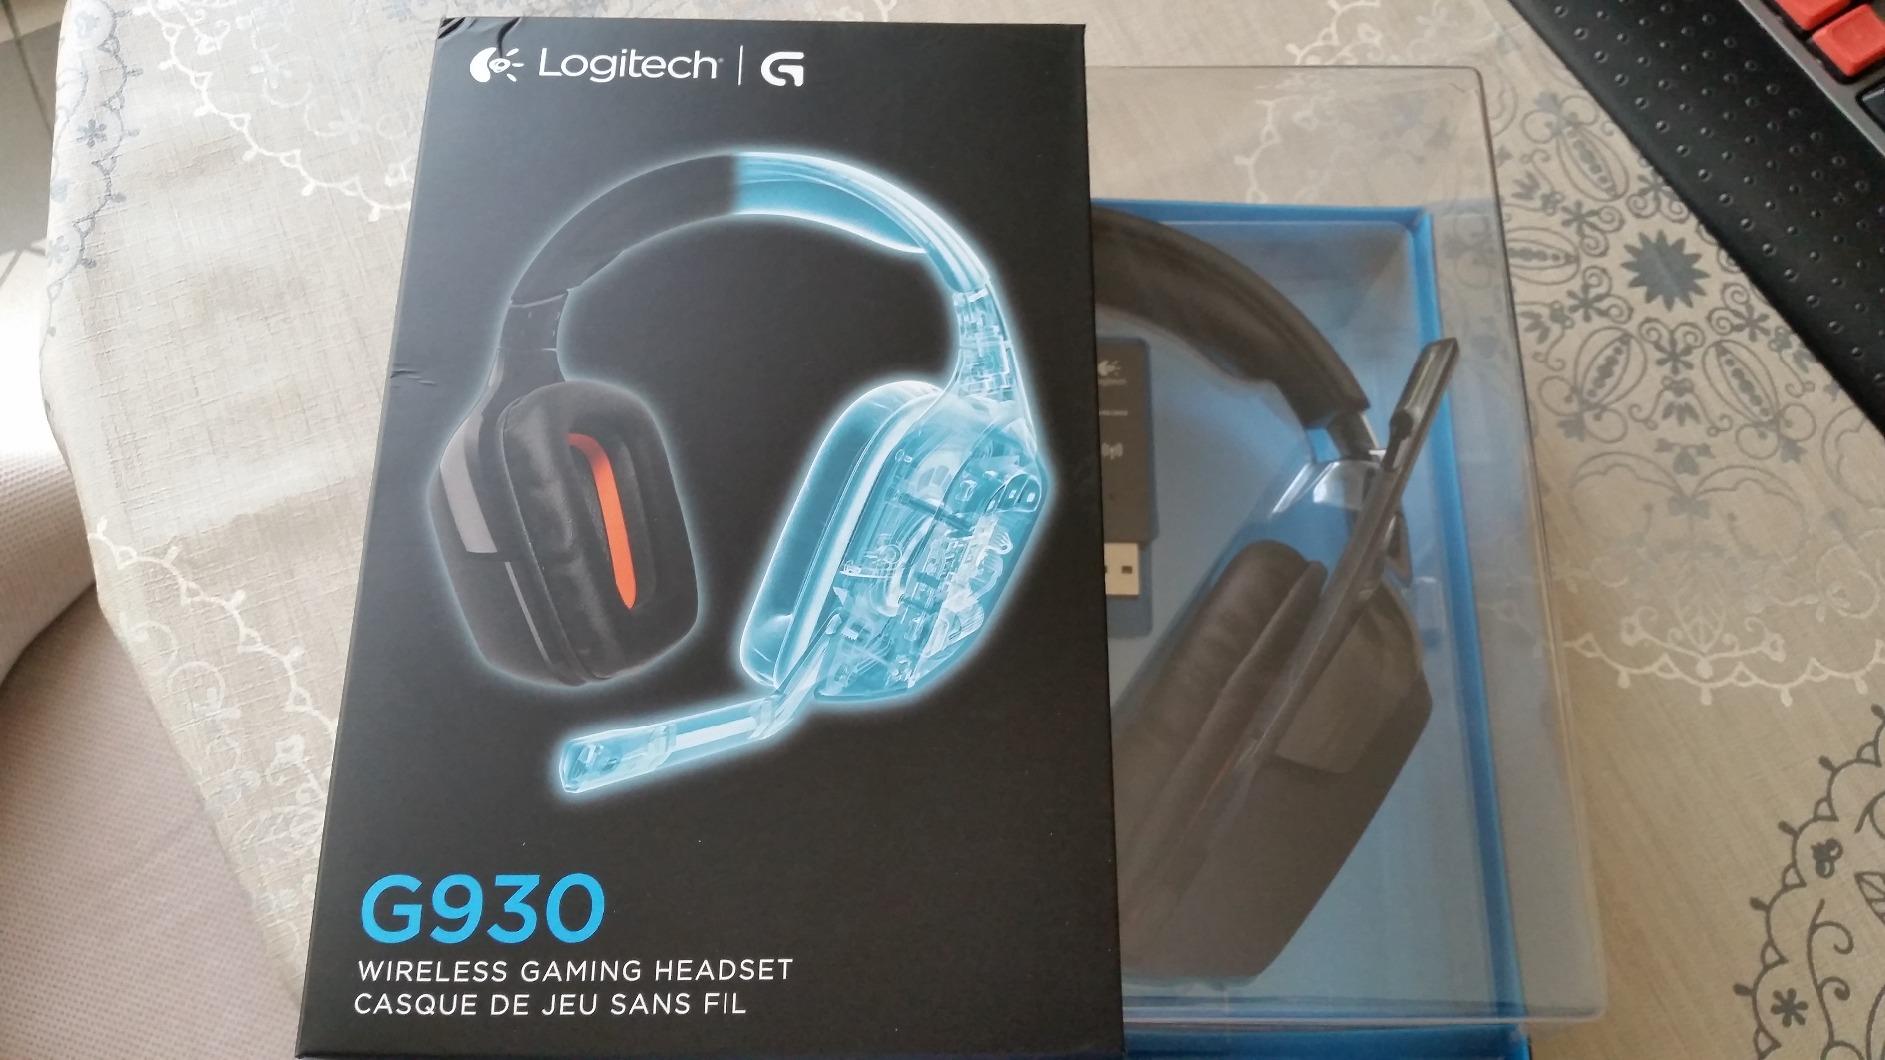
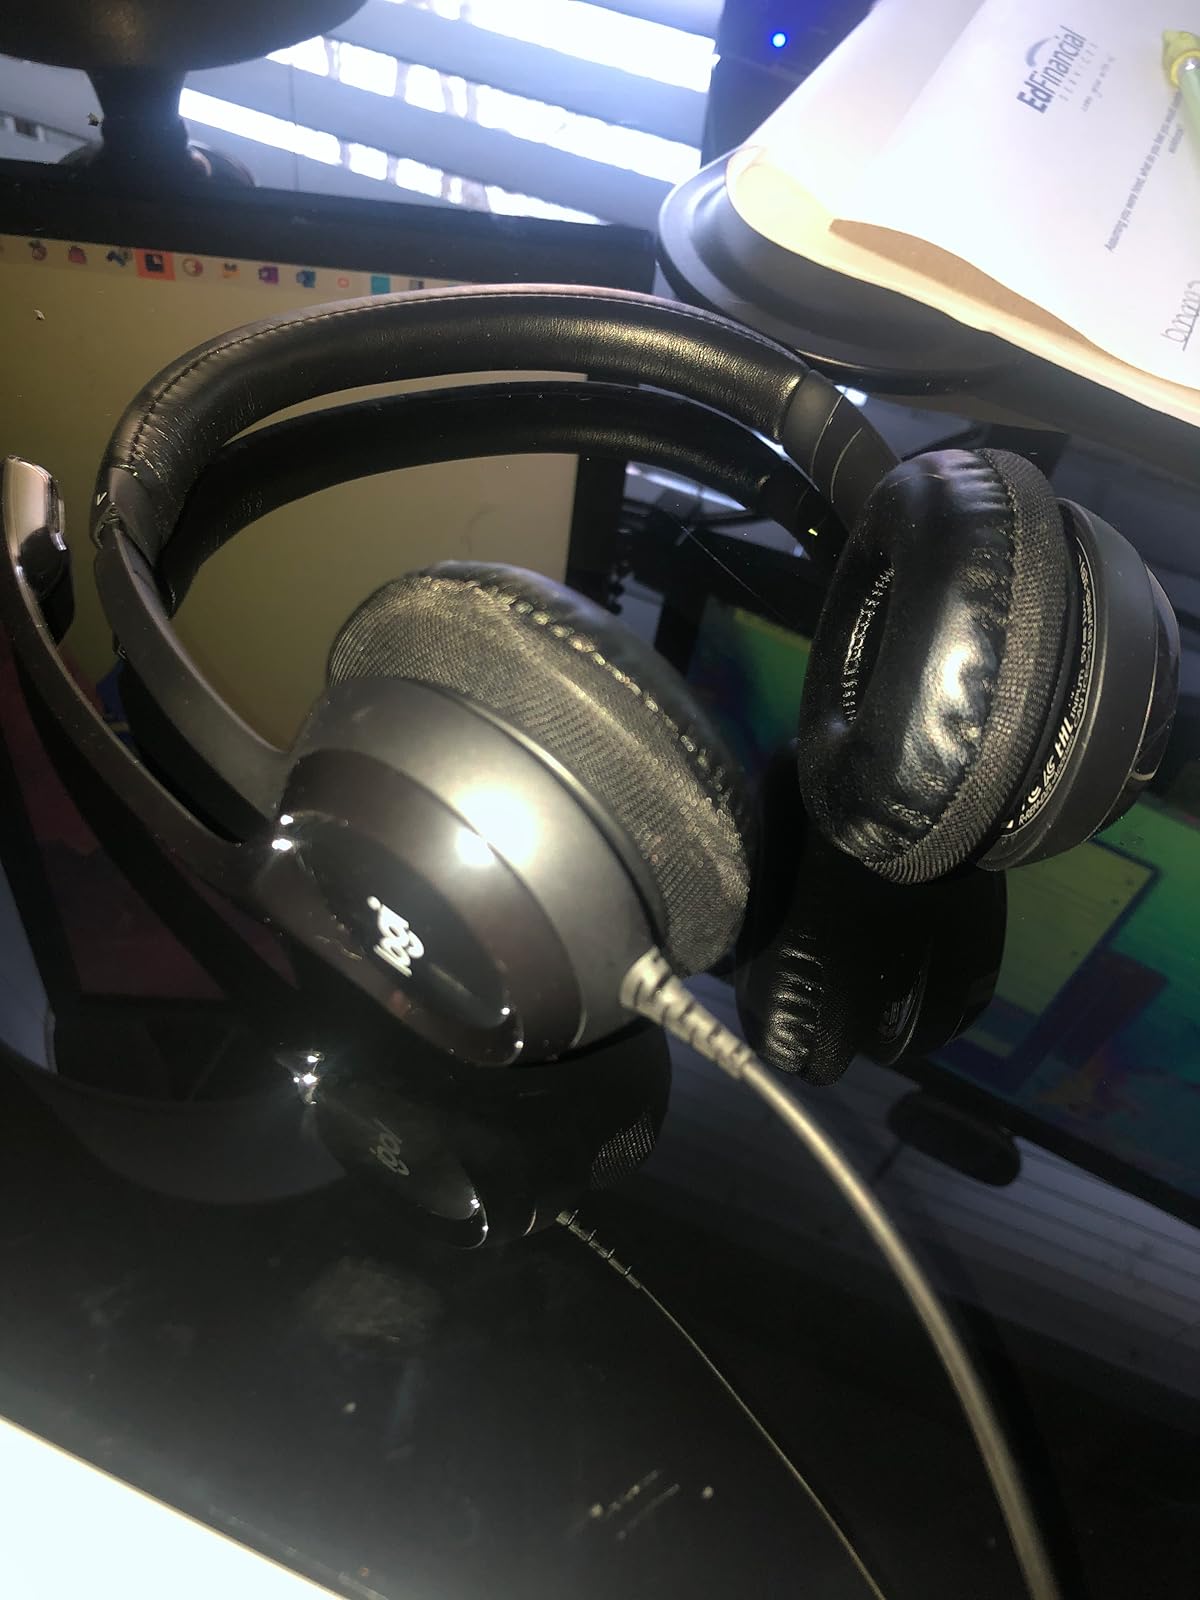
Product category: headphones
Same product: no